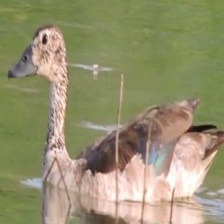
Species: KNOB BILLED DUCK
Scientific name: SARKIDIORNIS MELANOTOS
ImageNet parent category: drake